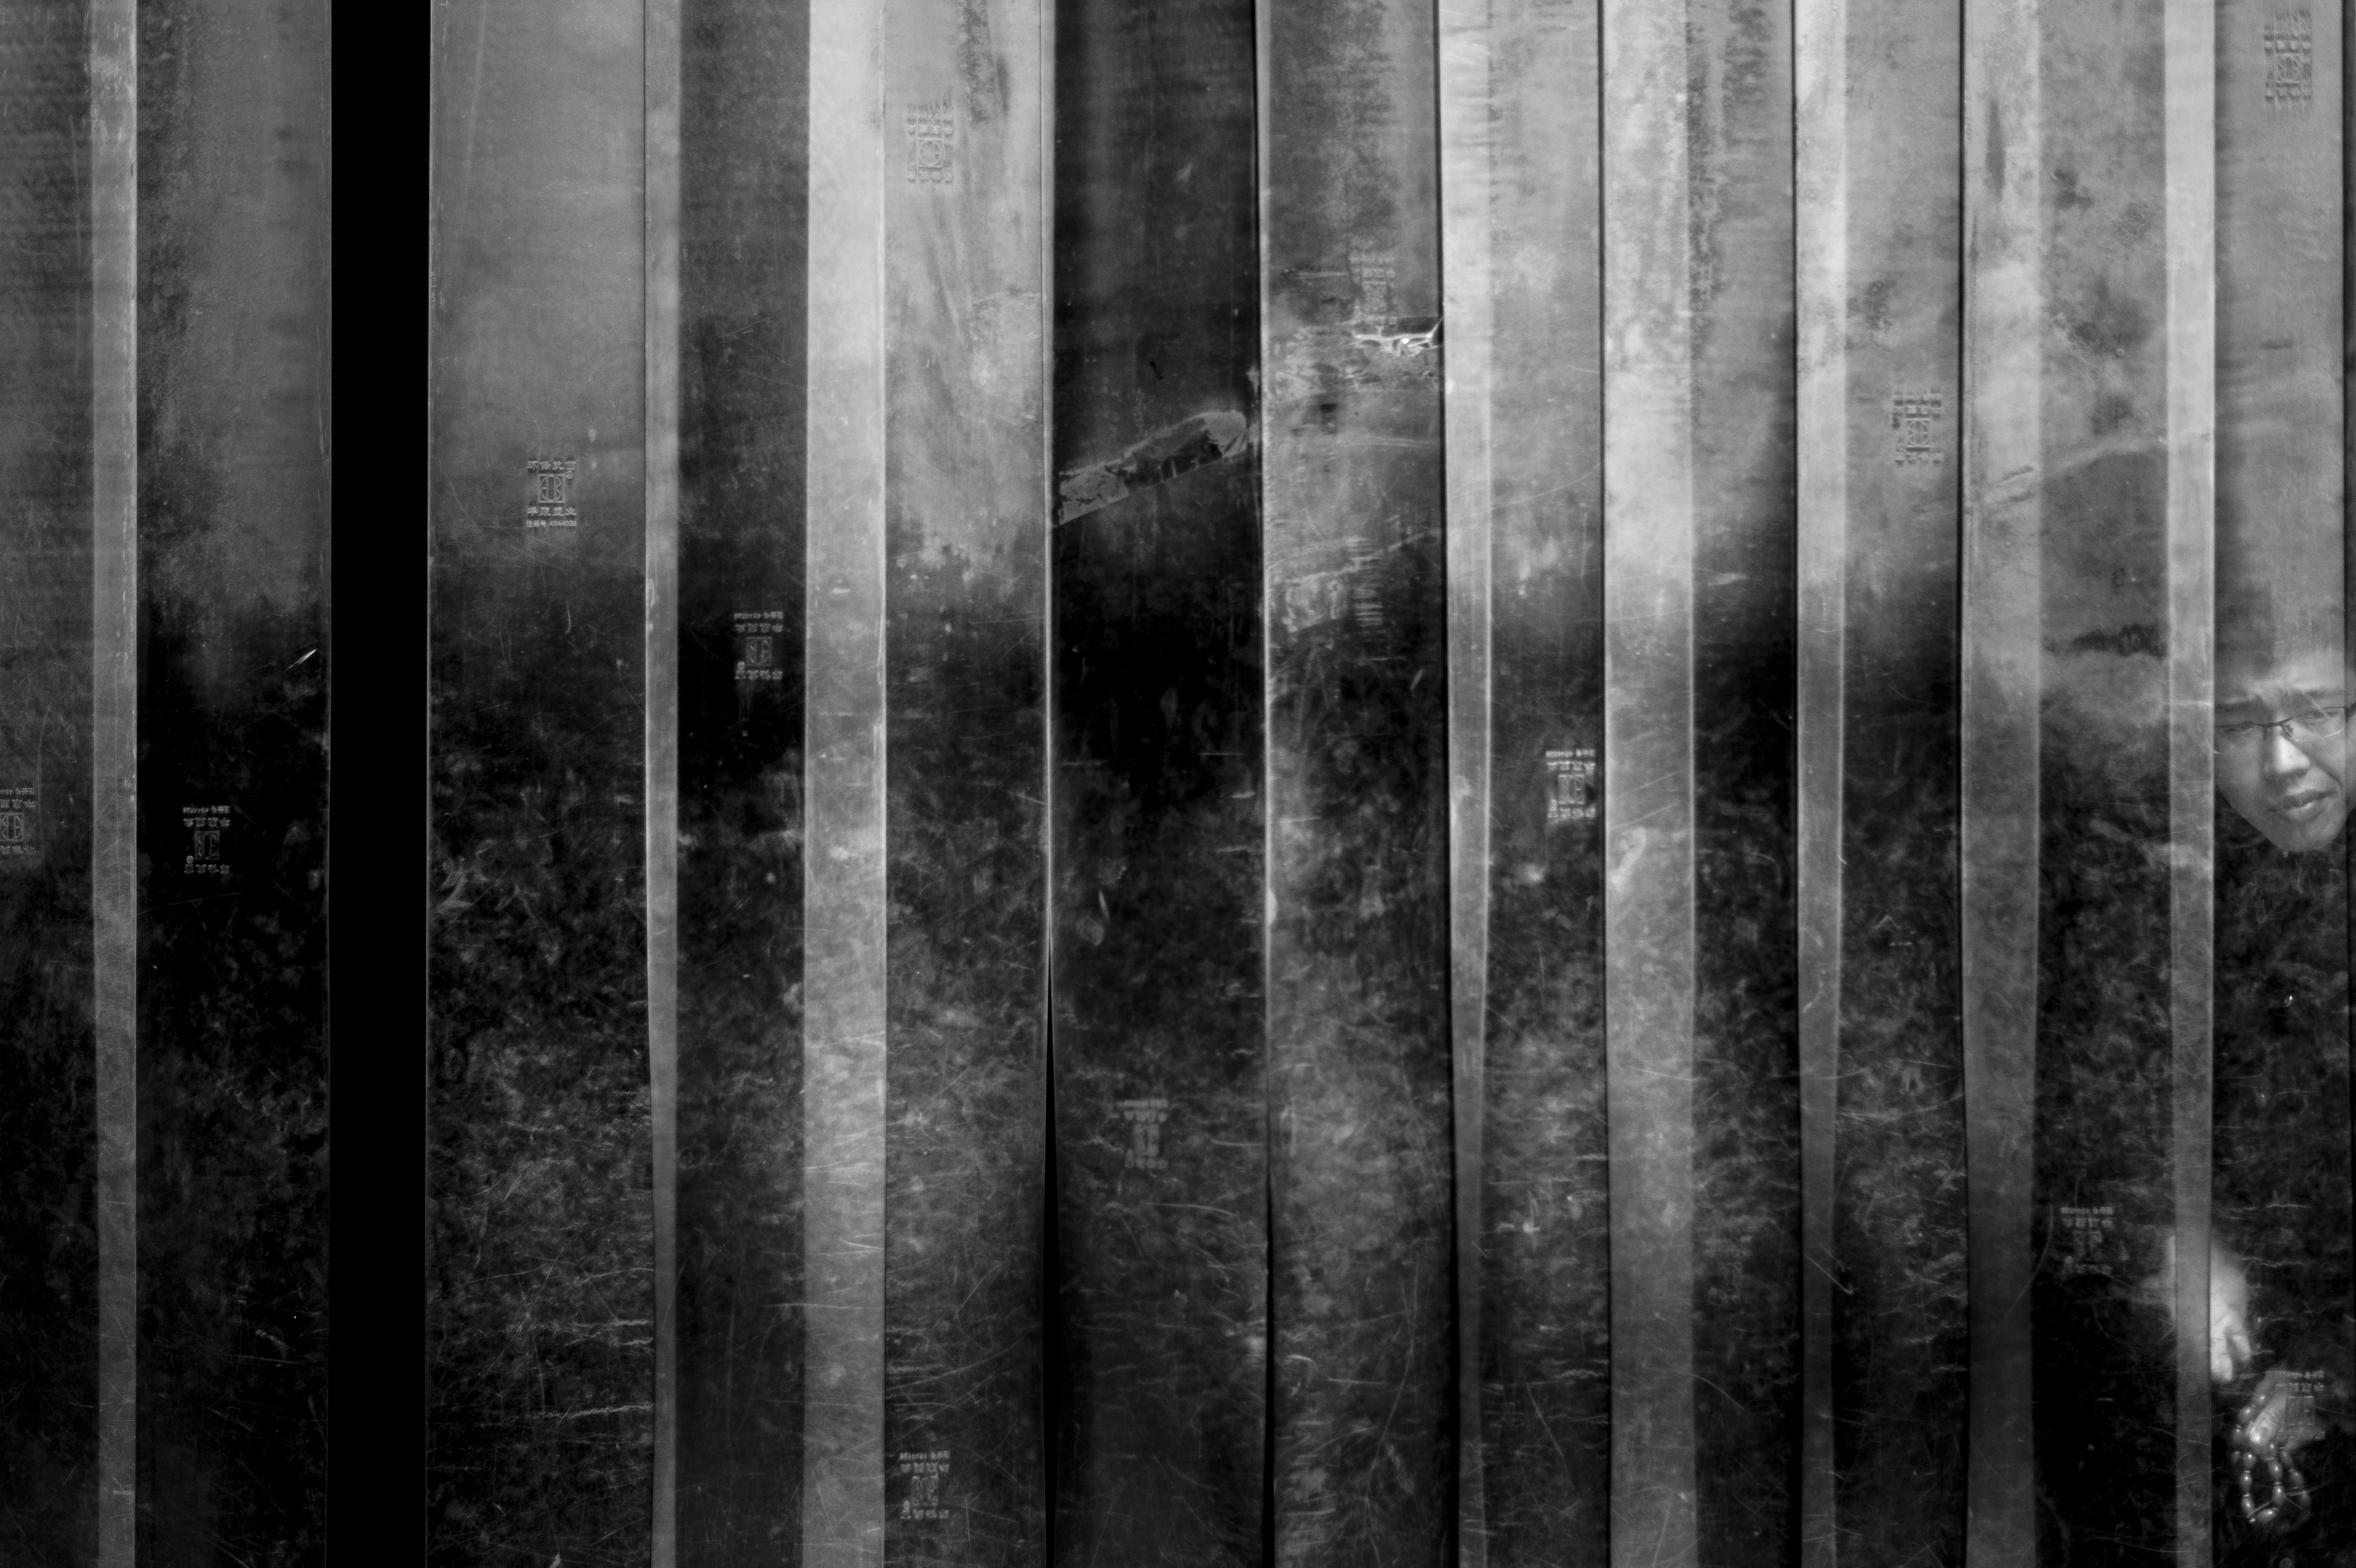
light, black and white, wood, white, street, photography, texture, explore, line, human, darkness, black, monochrome, candid, symmetry, explored, china, shape, outsider, sonystreetphotographer, element, bejing, intriguing, monochrome photography